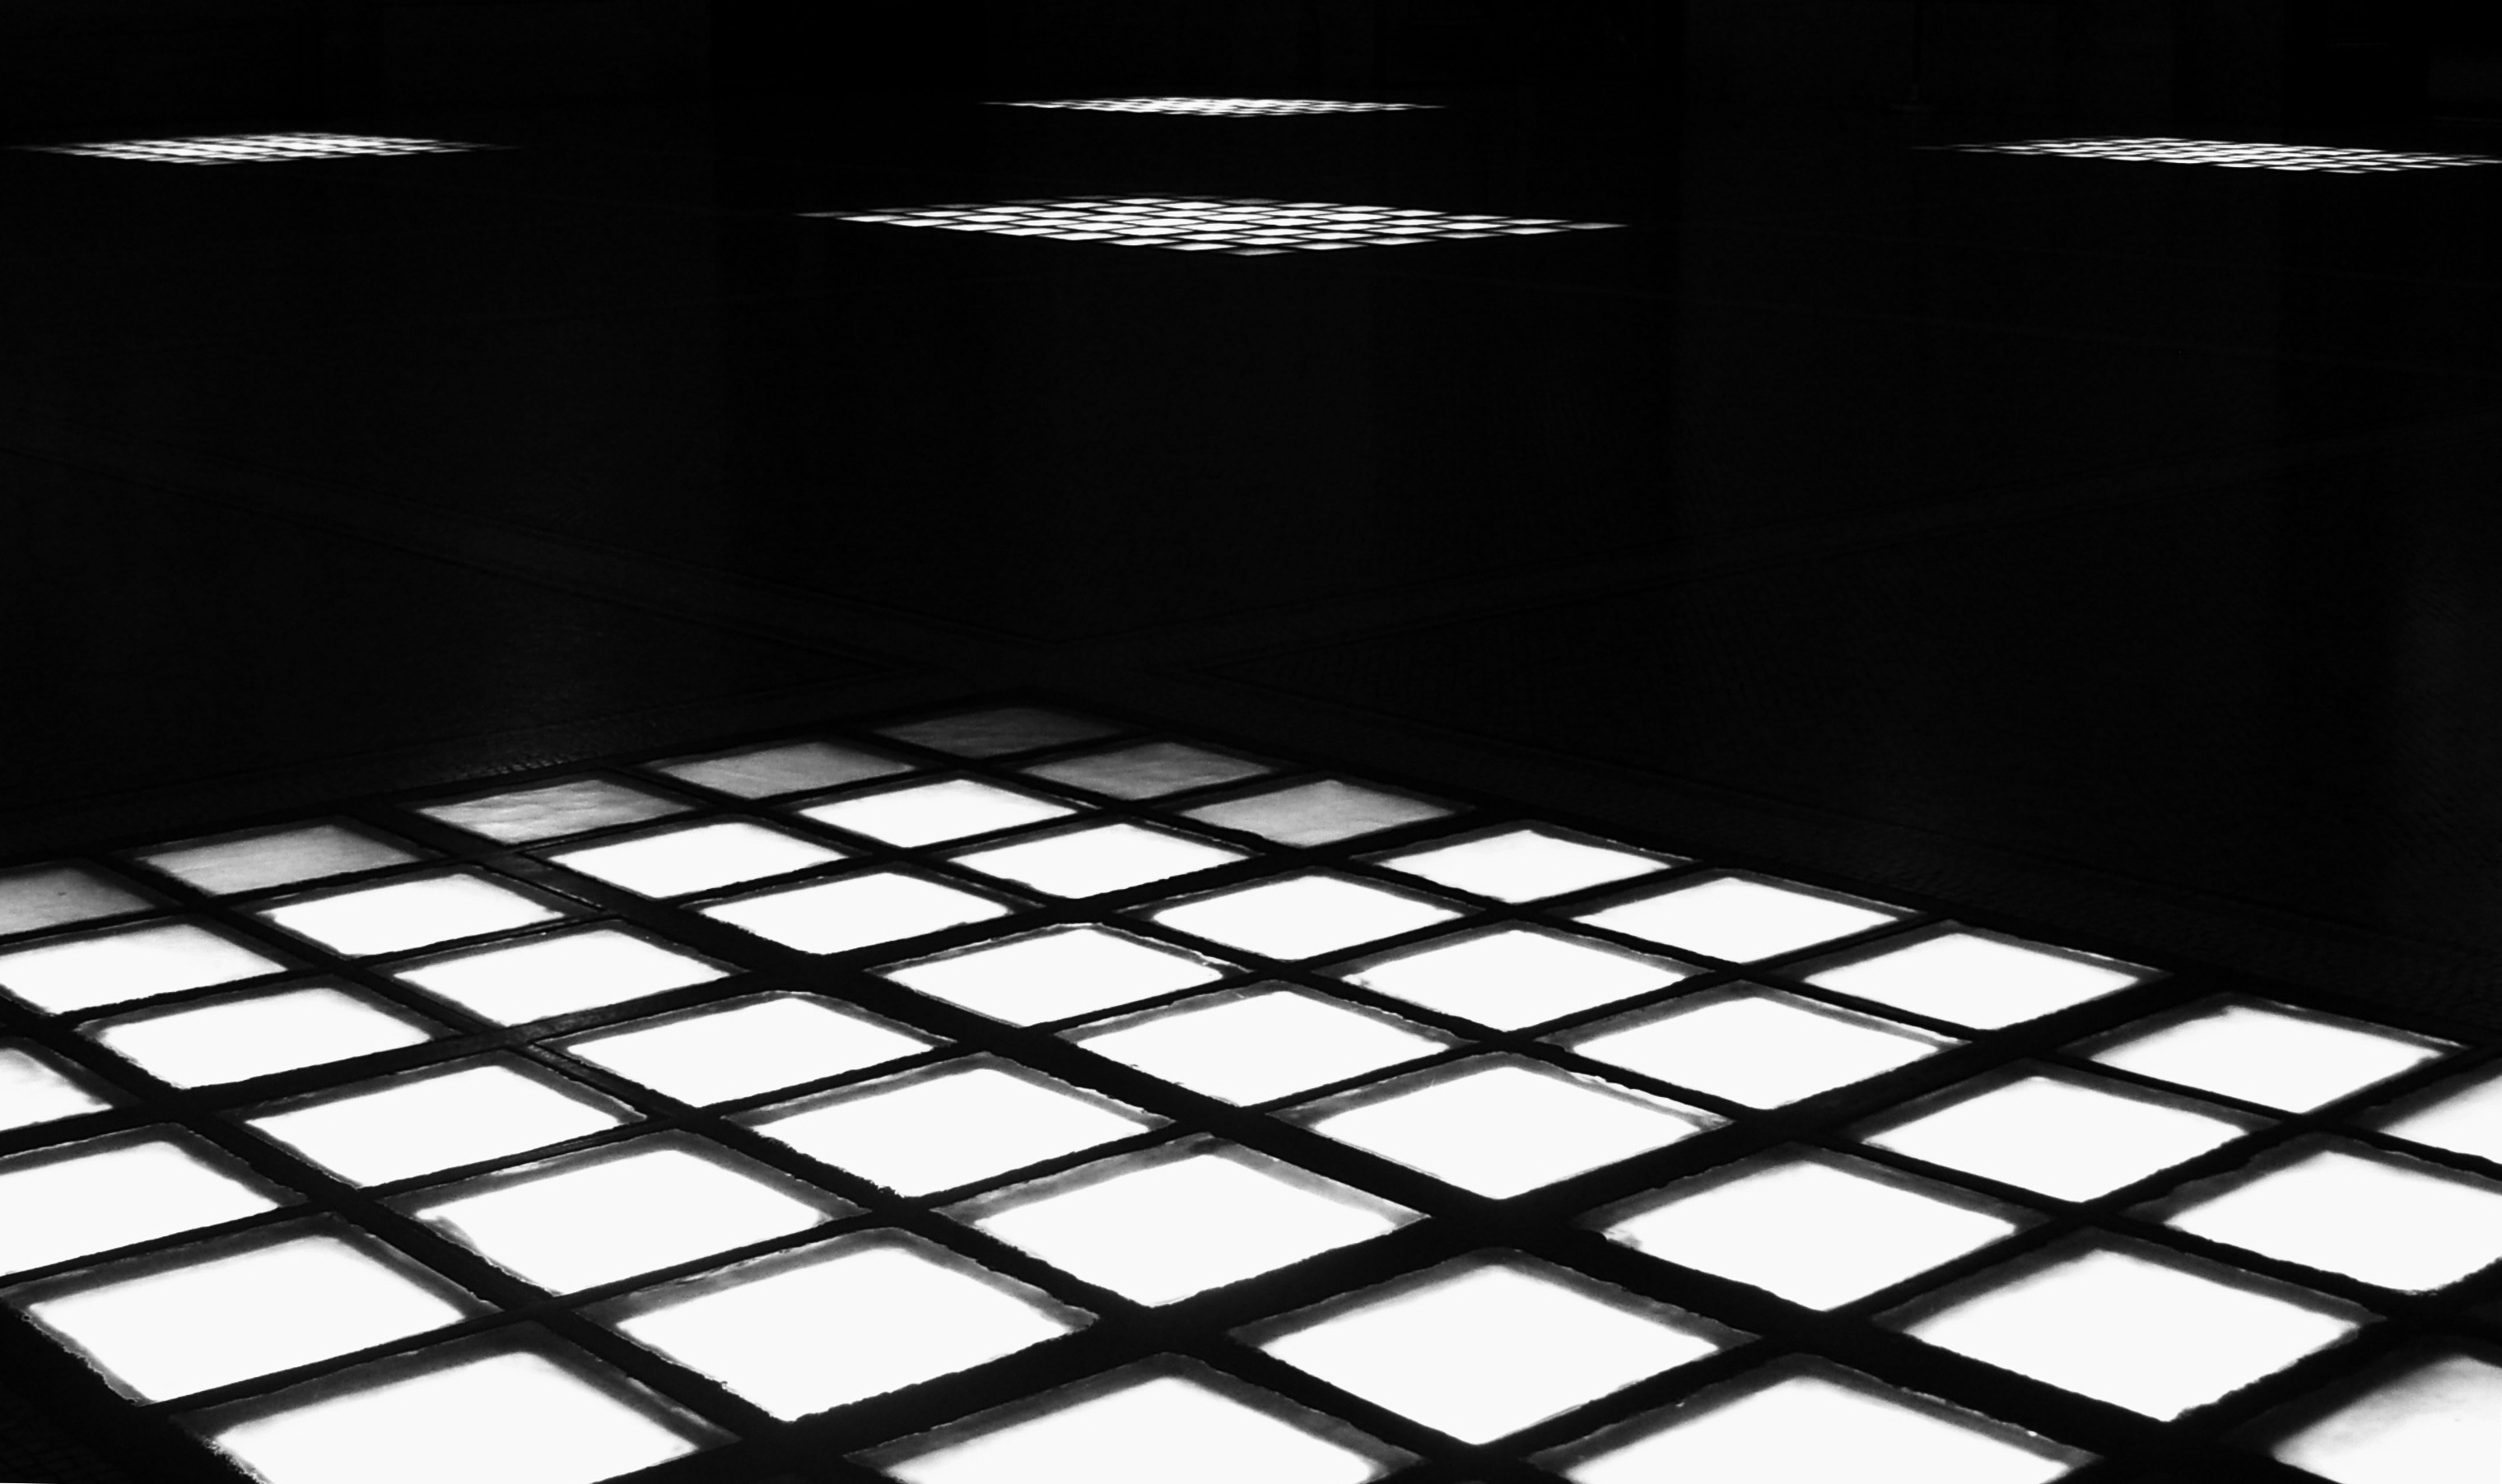
light, black and white, white, floor, interior, building, line, grunge, black, furniture, room, monochrome, lighting, decor, modern, luxury, design, bright, style, contemporary, shape, elegance, luxurious, flooring, monochrome photography